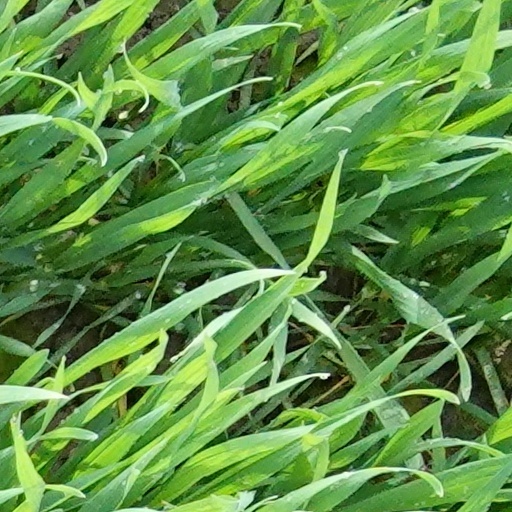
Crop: wheat